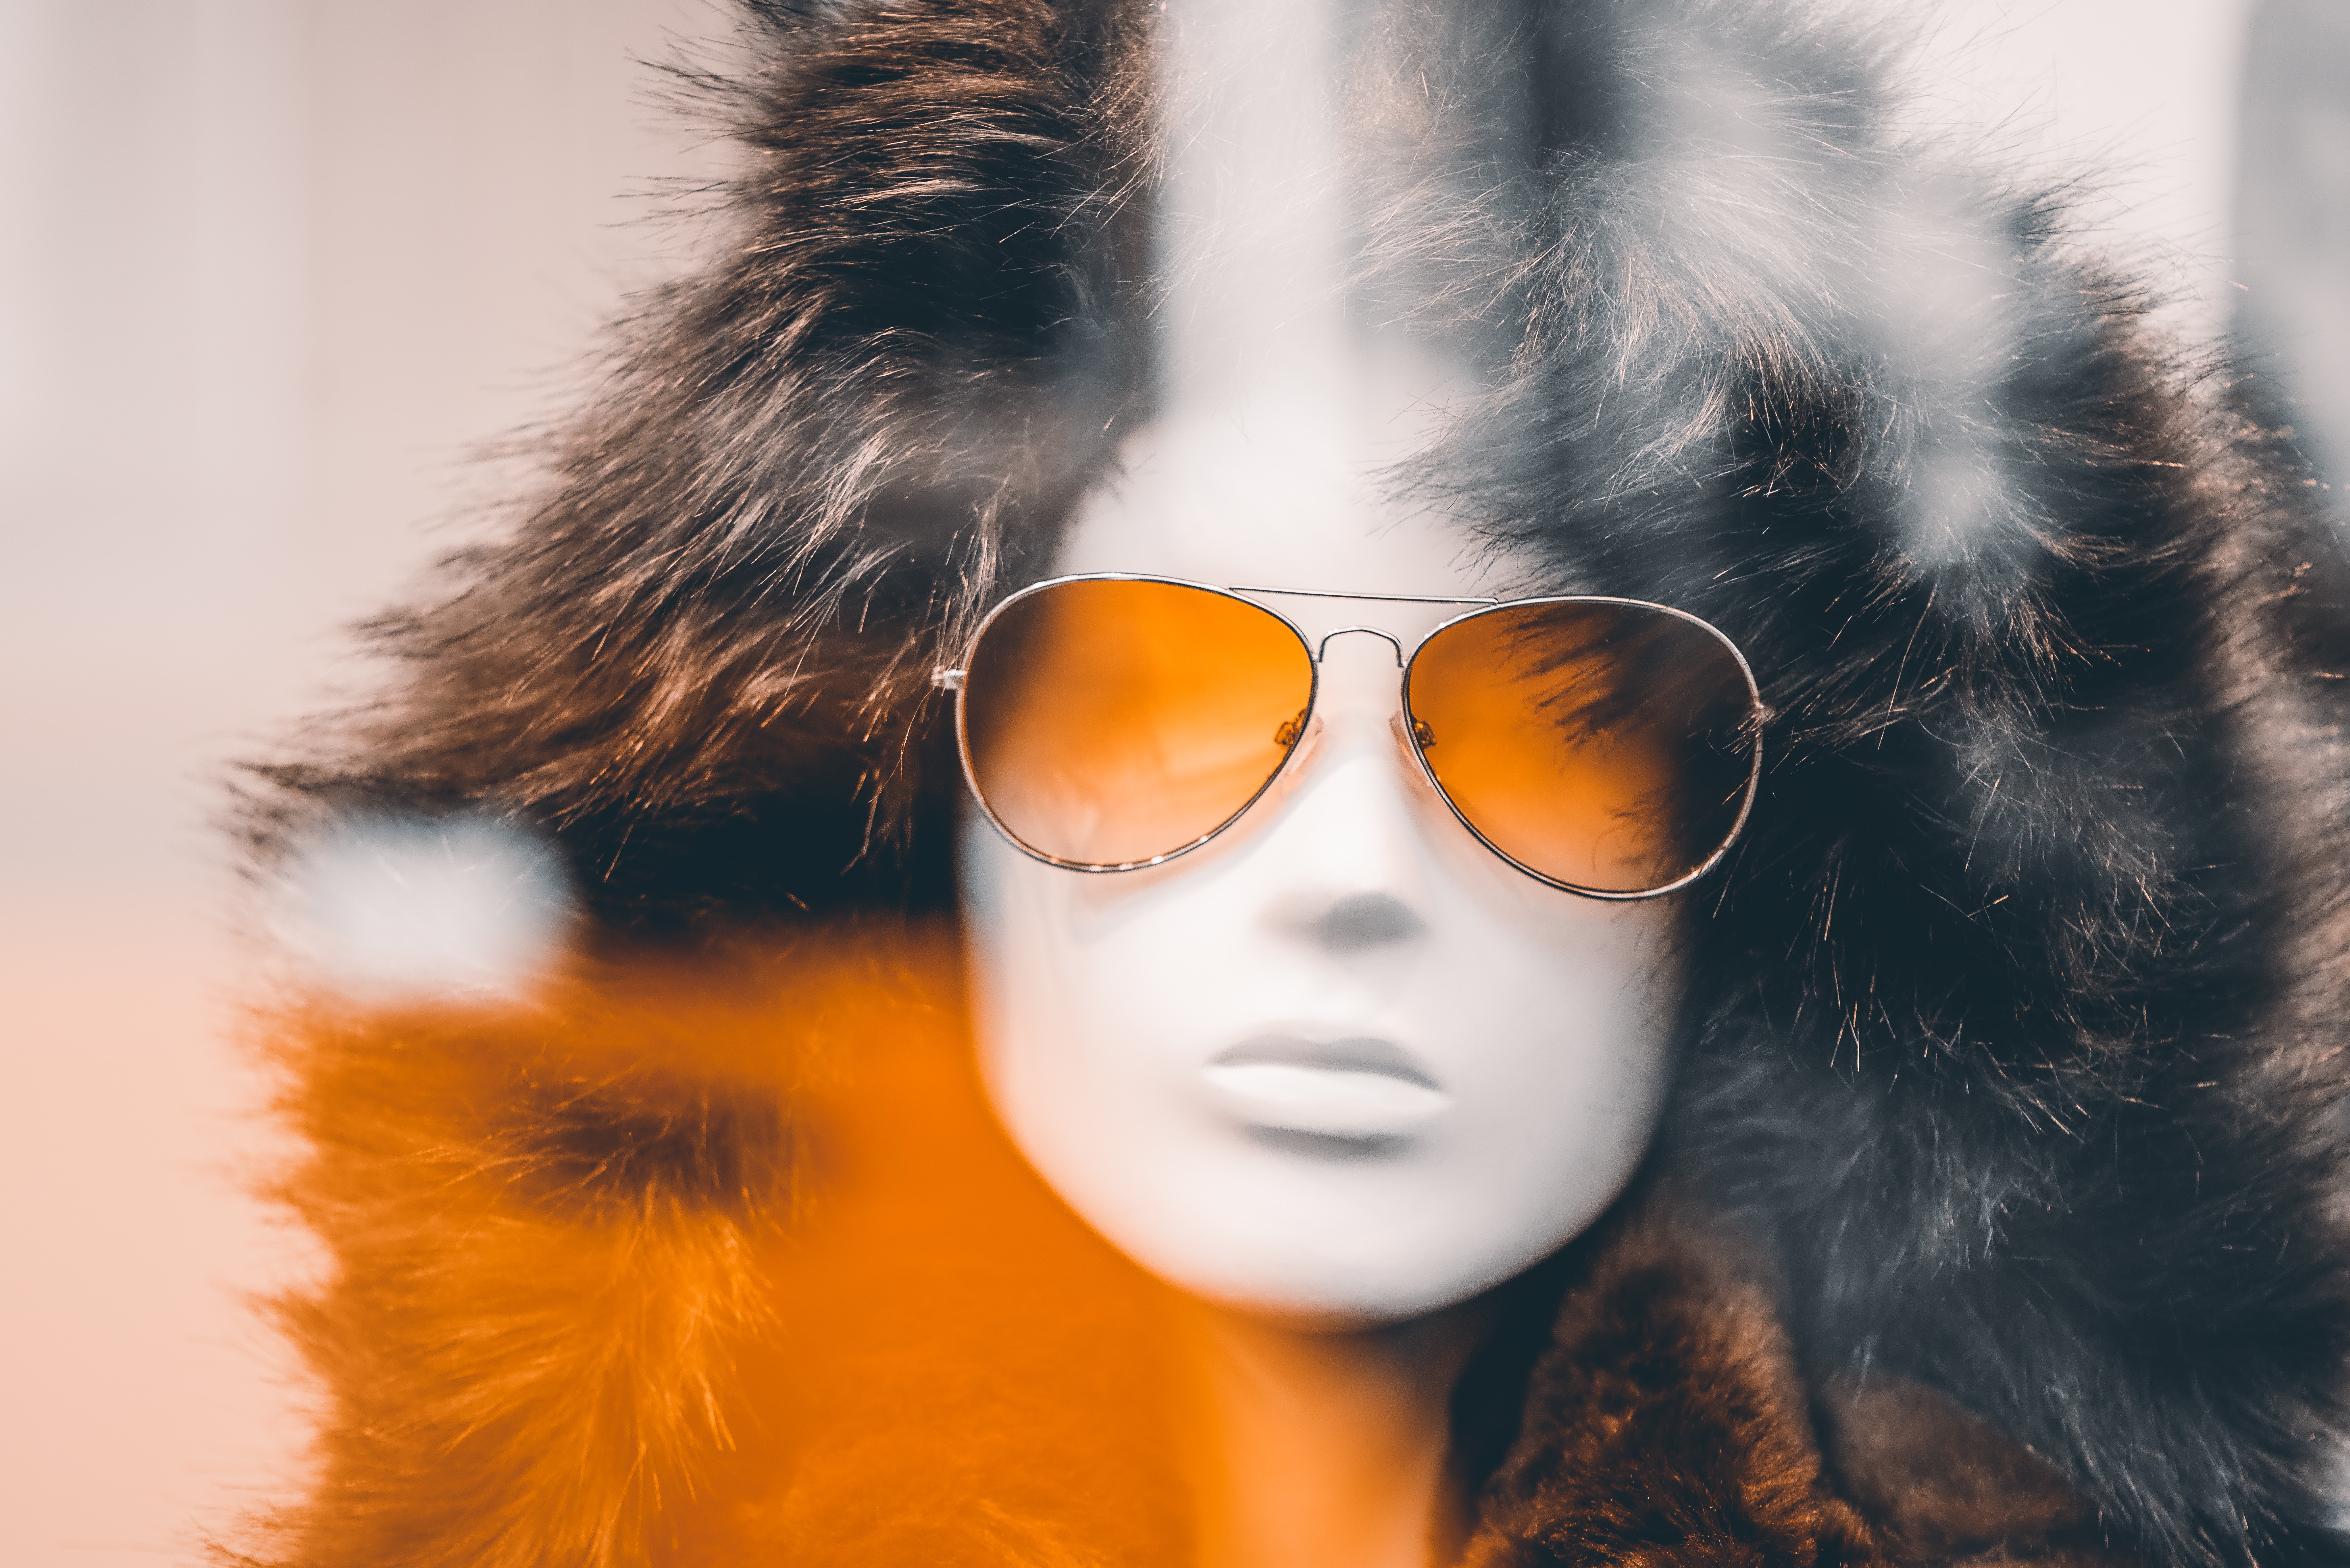
eyewear, sunglasses, glasses, face, hair, orange, cool, beauty, head, lip, vision care, fur, reflection, yellow, hairstyle, fashion, eye, close up, photography, aviator sunglass, black hair, fur clothing, model